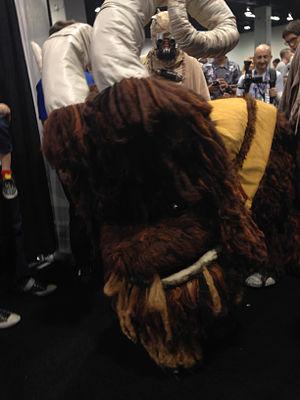
La liste des espèces encyclopédiques de Star Wars recense les noms et les présentations simplifiées des principales espèces intelligentes, animales et végétales de la saga cinématographique et entièrement ou en grande partie centrées sur la présentation des espèces comme The New Essential Guide to Alien Species de Ann Margaret Lewis et Helen Keier, l’Ultimate Star Wars de Ryder Windham, L'Atlas de Daniel Wallace et Jason Fry, L'Encyclopédie visuelle de Tricia Barr, Adam Bray et Cole Horton ou Alien archive de Katrina Pallant et Nathalie Clubb. Les espèces non présentées dans ces encyclopédies, même si elles sont considérées par certains comme importantes, sont exclues du recensement.